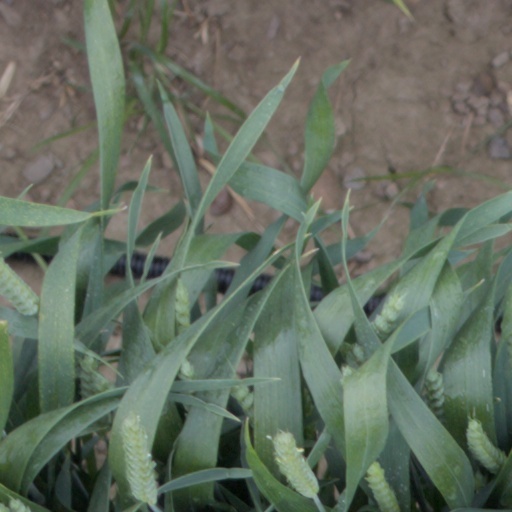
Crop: wheat